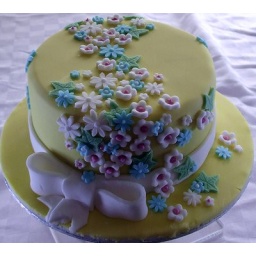
rich fruit cake covered in marzipan and decorated with sugarpaste flowers